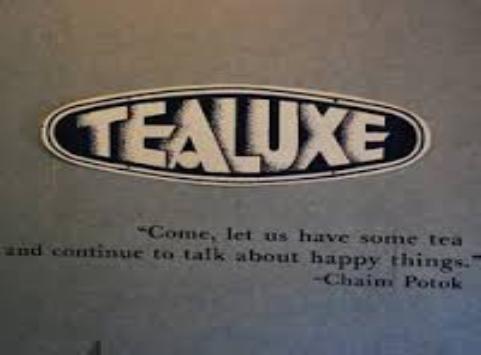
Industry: Food